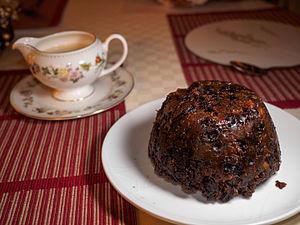
Le Christmas pudding, ou pudding de Noël, est un dessert de type pudding traditionnellement servi le jour de Noël au Royaume-Uni, en Irlande et dans quelques endroits du Nord de la France, notamment dans le Boulonnais. Originaire d'Angleterre, il est parfois nommé « plum pudding », terme plus général qui peut aussi faire référence à d'autres sortes de puddings bouillis contenant des fruits secs. Il se prépare la veille du jour de dégustation.